Susumu Yokosuka

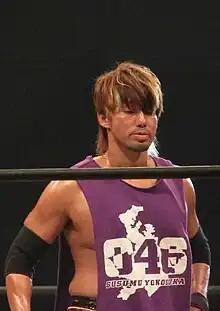
Yosuka in November 2017

, better known by his ring name is a Japanese professional wrestler currently signed to Dragon Gate. He is not related to fellow Dragon Gate wrestler and long-term ally/rival Masaaki Mochizuki, who debuted much earlier for WAR.